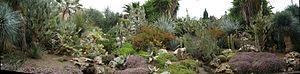
Panorama floral au parc Olbius Riquier
Cette liste de parcs et jardins publics de France recense l'ensemble des jardins publics, parcs publics et espaces verts appartenant aux collectivités territoriales de France. Les parcs et jardins appartenant à des institutions ou des établissements publics français figurant dans cette liste sont des propriétés privées.
Le parc Olbius-Riquier est un jardin municipal situé à Hyères, dans le Var. D'une superficie de 70 000 m², le parc abrite environ 2000 arbres et cactus du monde entier.